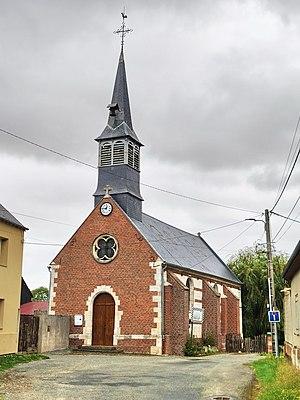
Le Saulchoy (60)
Le Saulchoy est une commune française située dans le département de l'Oise en région Hauts-de-France.